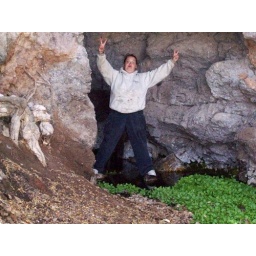
me at heritage park in the cave that water comes out of the ground in parowan utah!